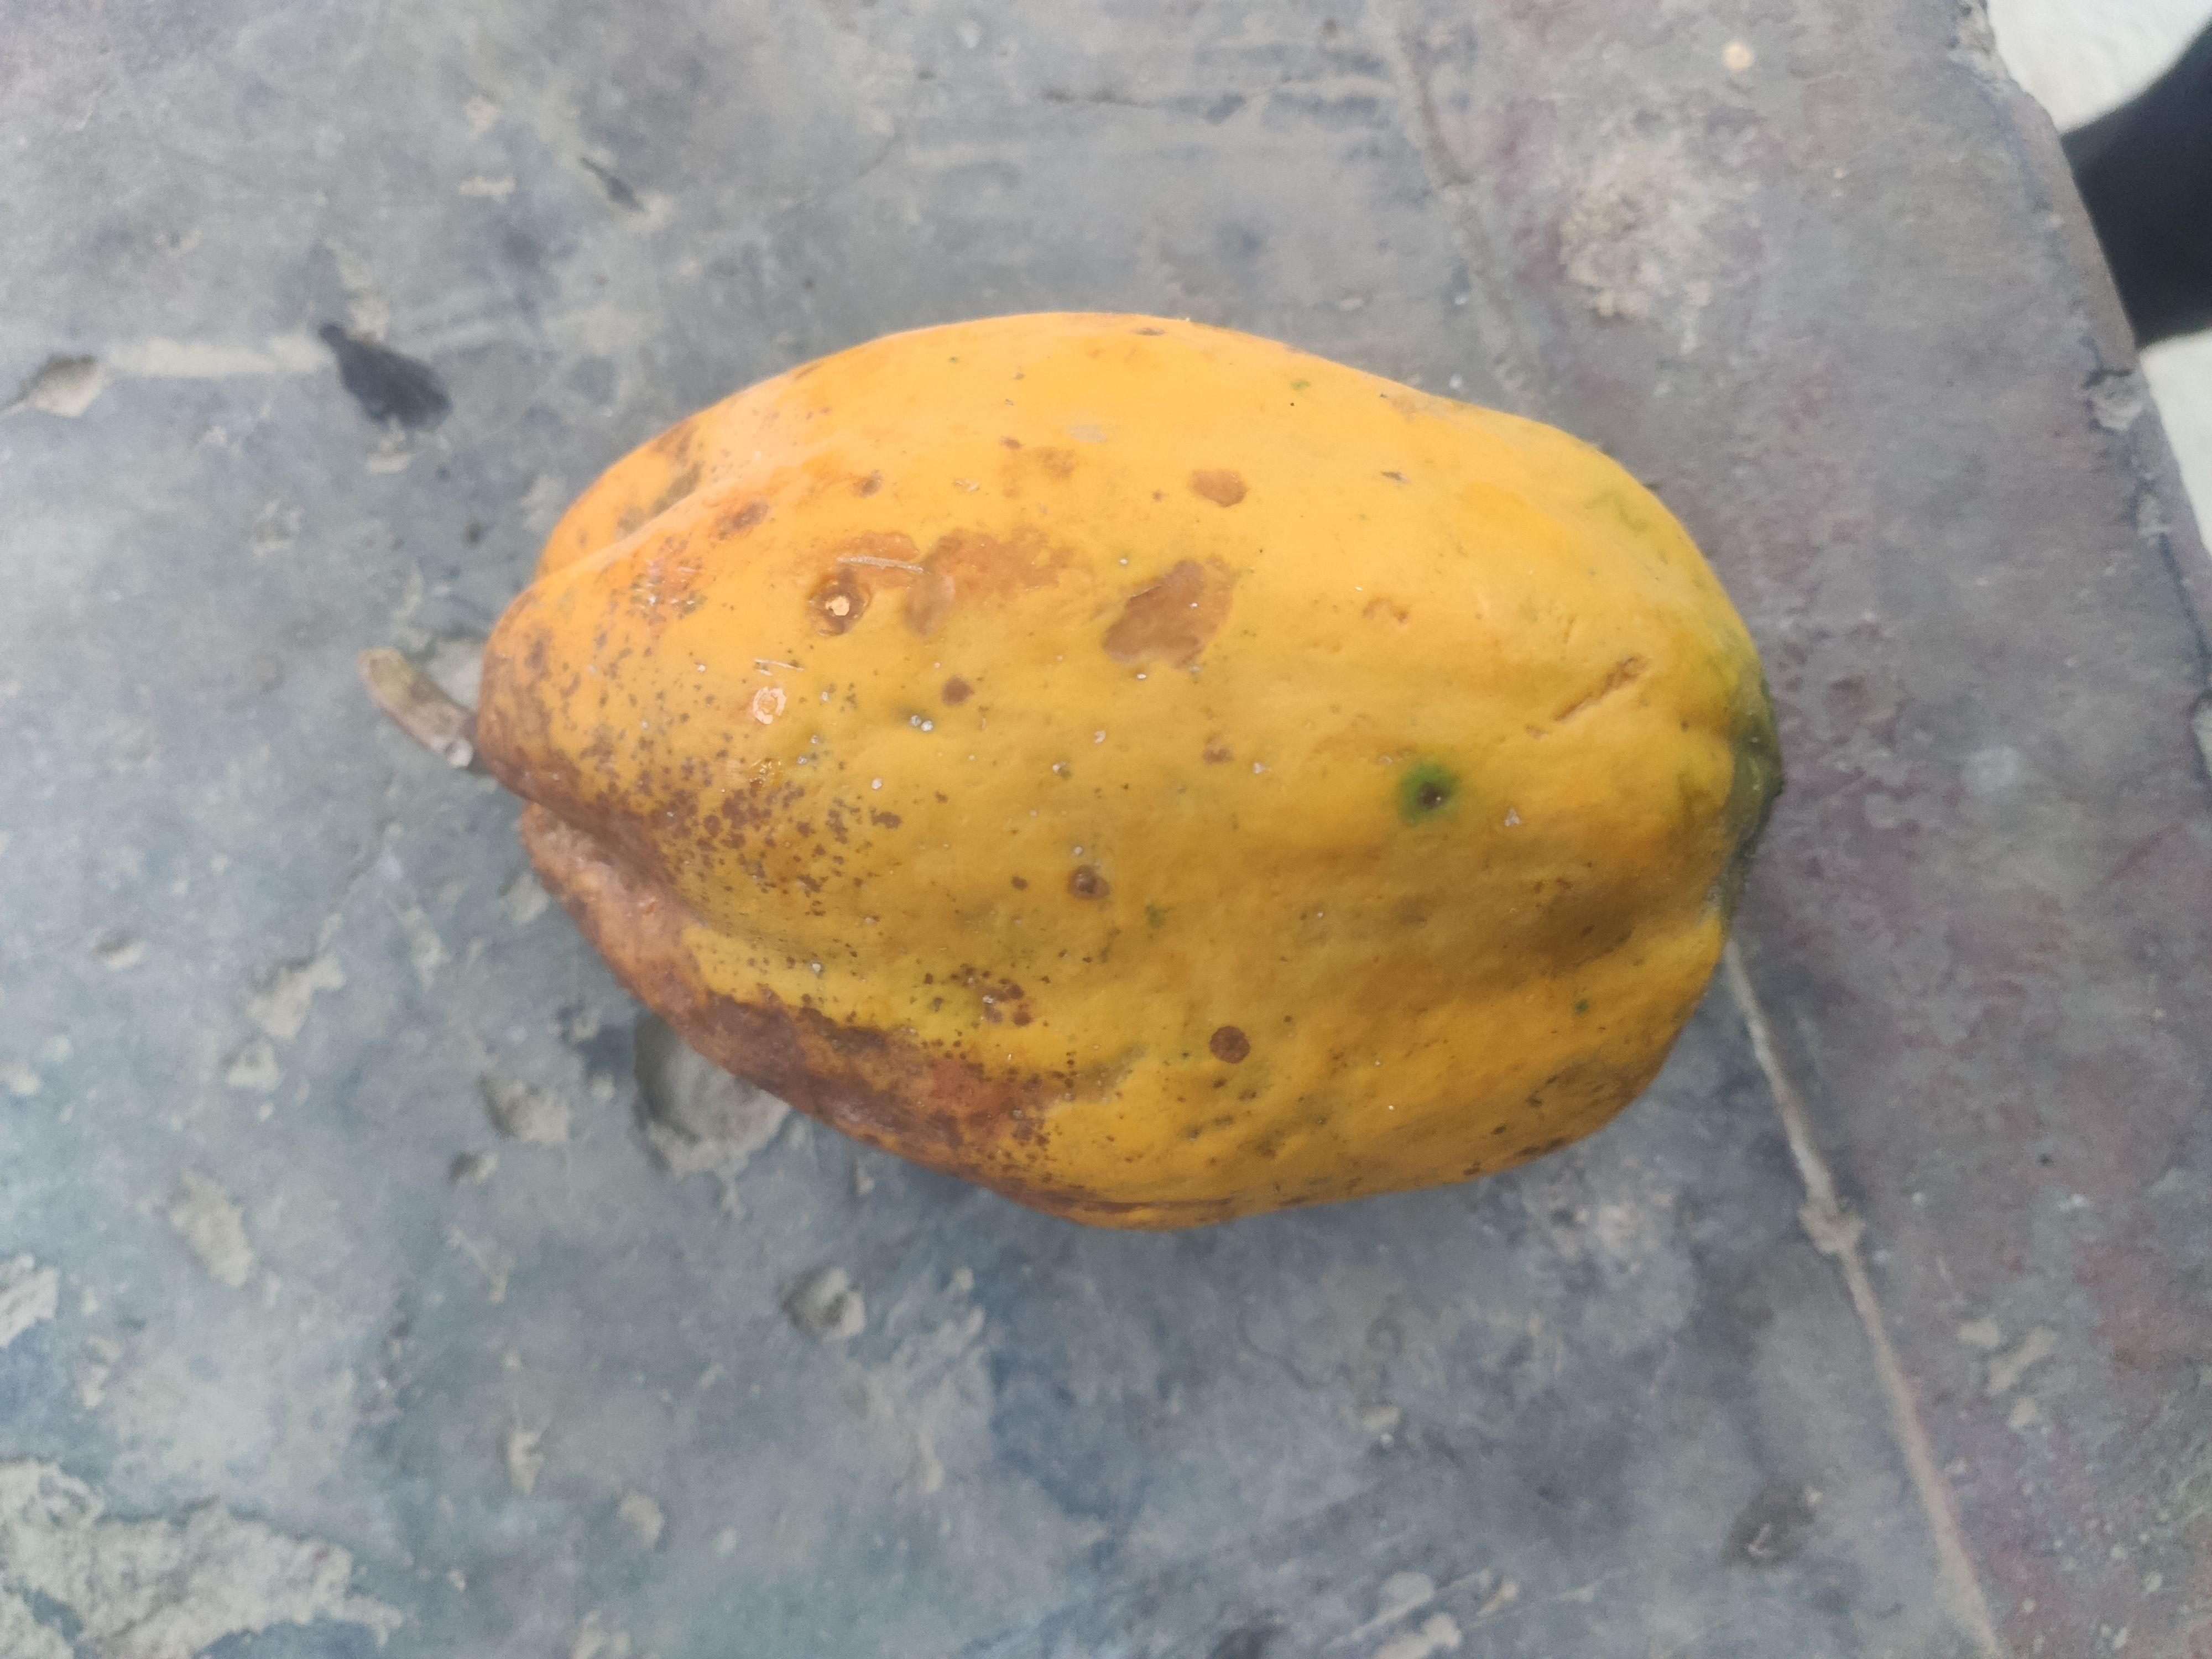
Fruit: papayas
Grade: 1st-grade